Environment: real
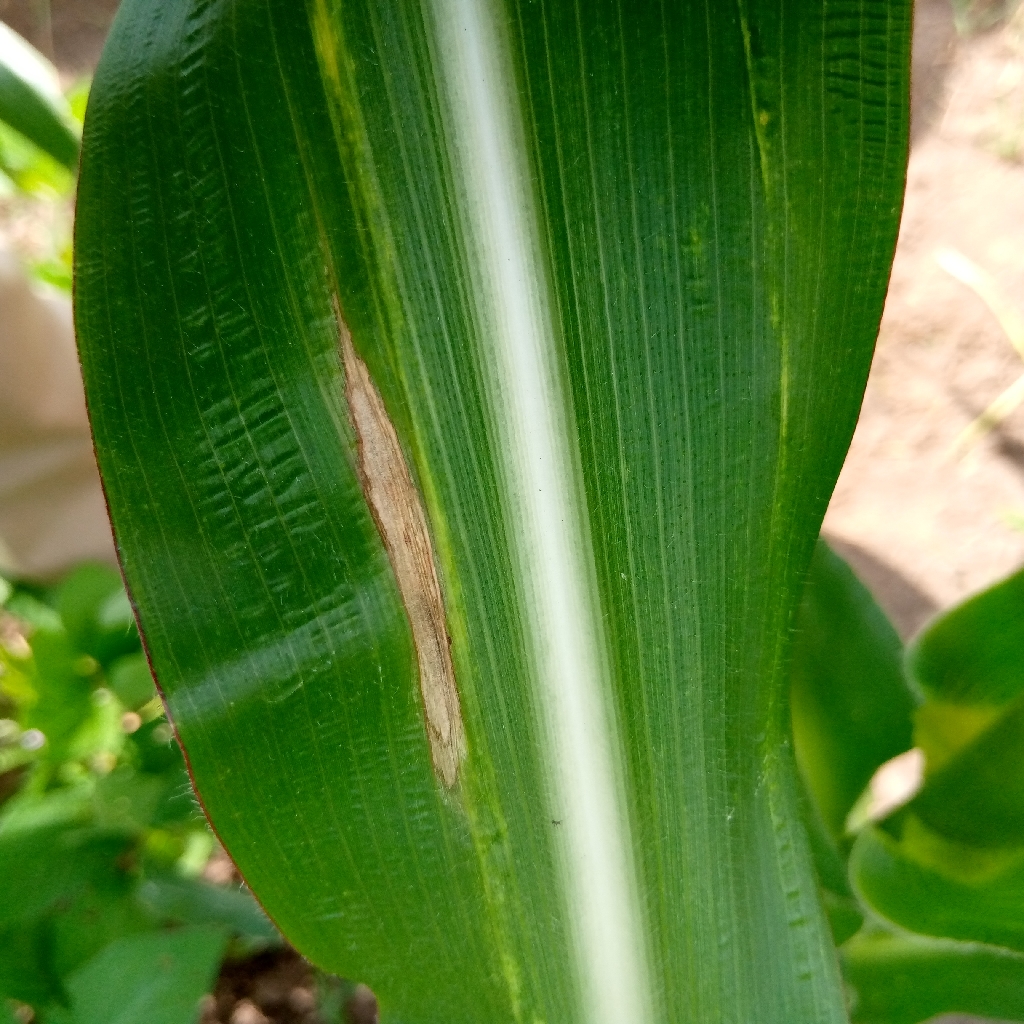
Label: northern_corn_leaf_blight